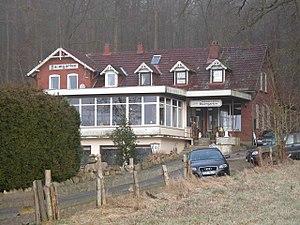
Ahlefeld-Bistensee est une municipalité allemande située dans le land du Schleswig-Holstein et dans l'arrondissement de Rendsburg-Eckernförde. En 2015, sa population est de 496 habitants.